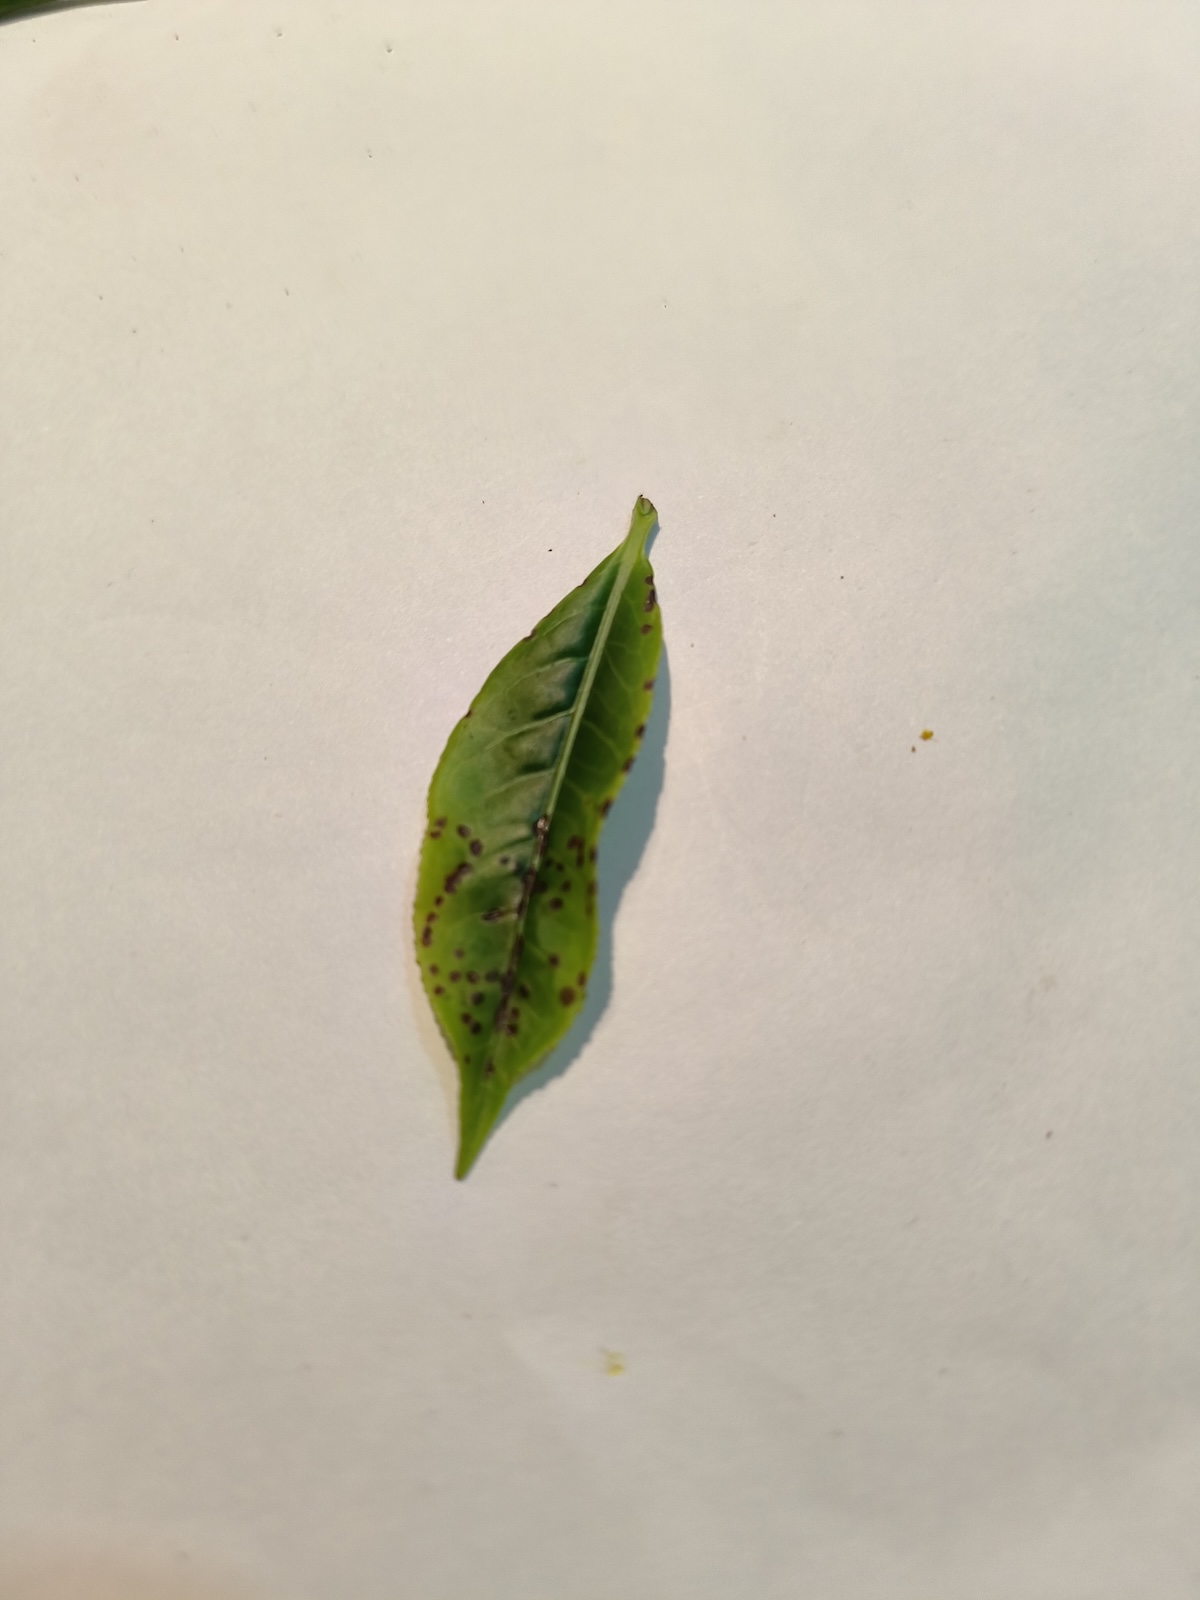
Label: Helopeltis